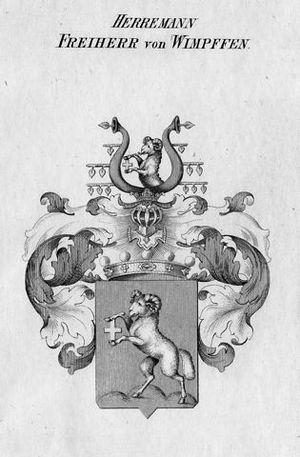
Armoiries des barons von Wimpffen
Wimpffen est le patronyme d'une Maison d'extraction chevaleresque. D'après Bernard Chérin, généalogiste et historiographe des Ordres du Roi : « L'origine de la Maison de Wimpffen se perd dans l'Antiquité. Elle a été longtemps distinguée en Souabe et en Franconie. Des actes très authentiques, tirés des archives de Nuremberg, prouvent que cette Maison était déjà connue dès le XIᵉ siècle, qu'elle y possédait des biens considérables et qu'elle y tenait un des premiers rangs; mais l'époque la plus commune à laquelle on puisse remonter la filiation est l'année 1363. »